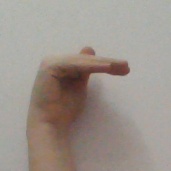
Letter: khaa